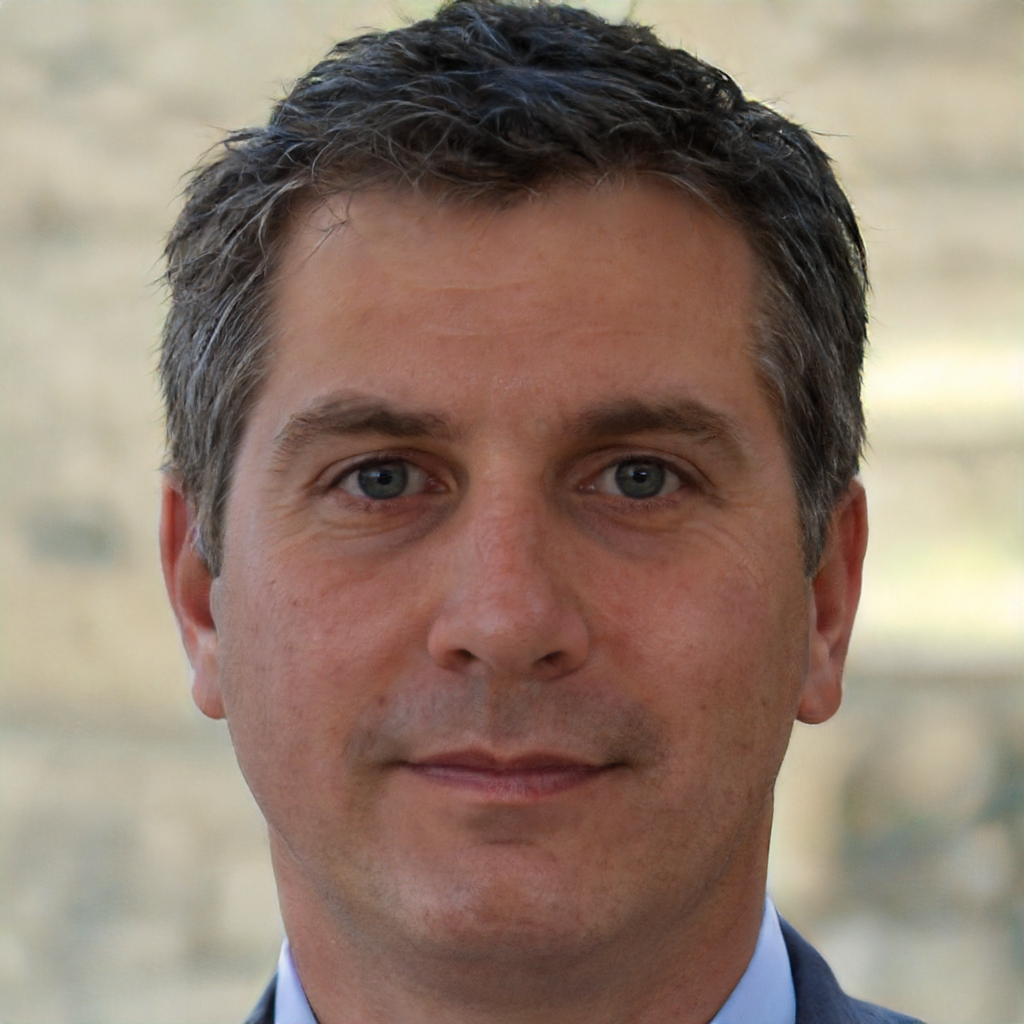
Gender: Male